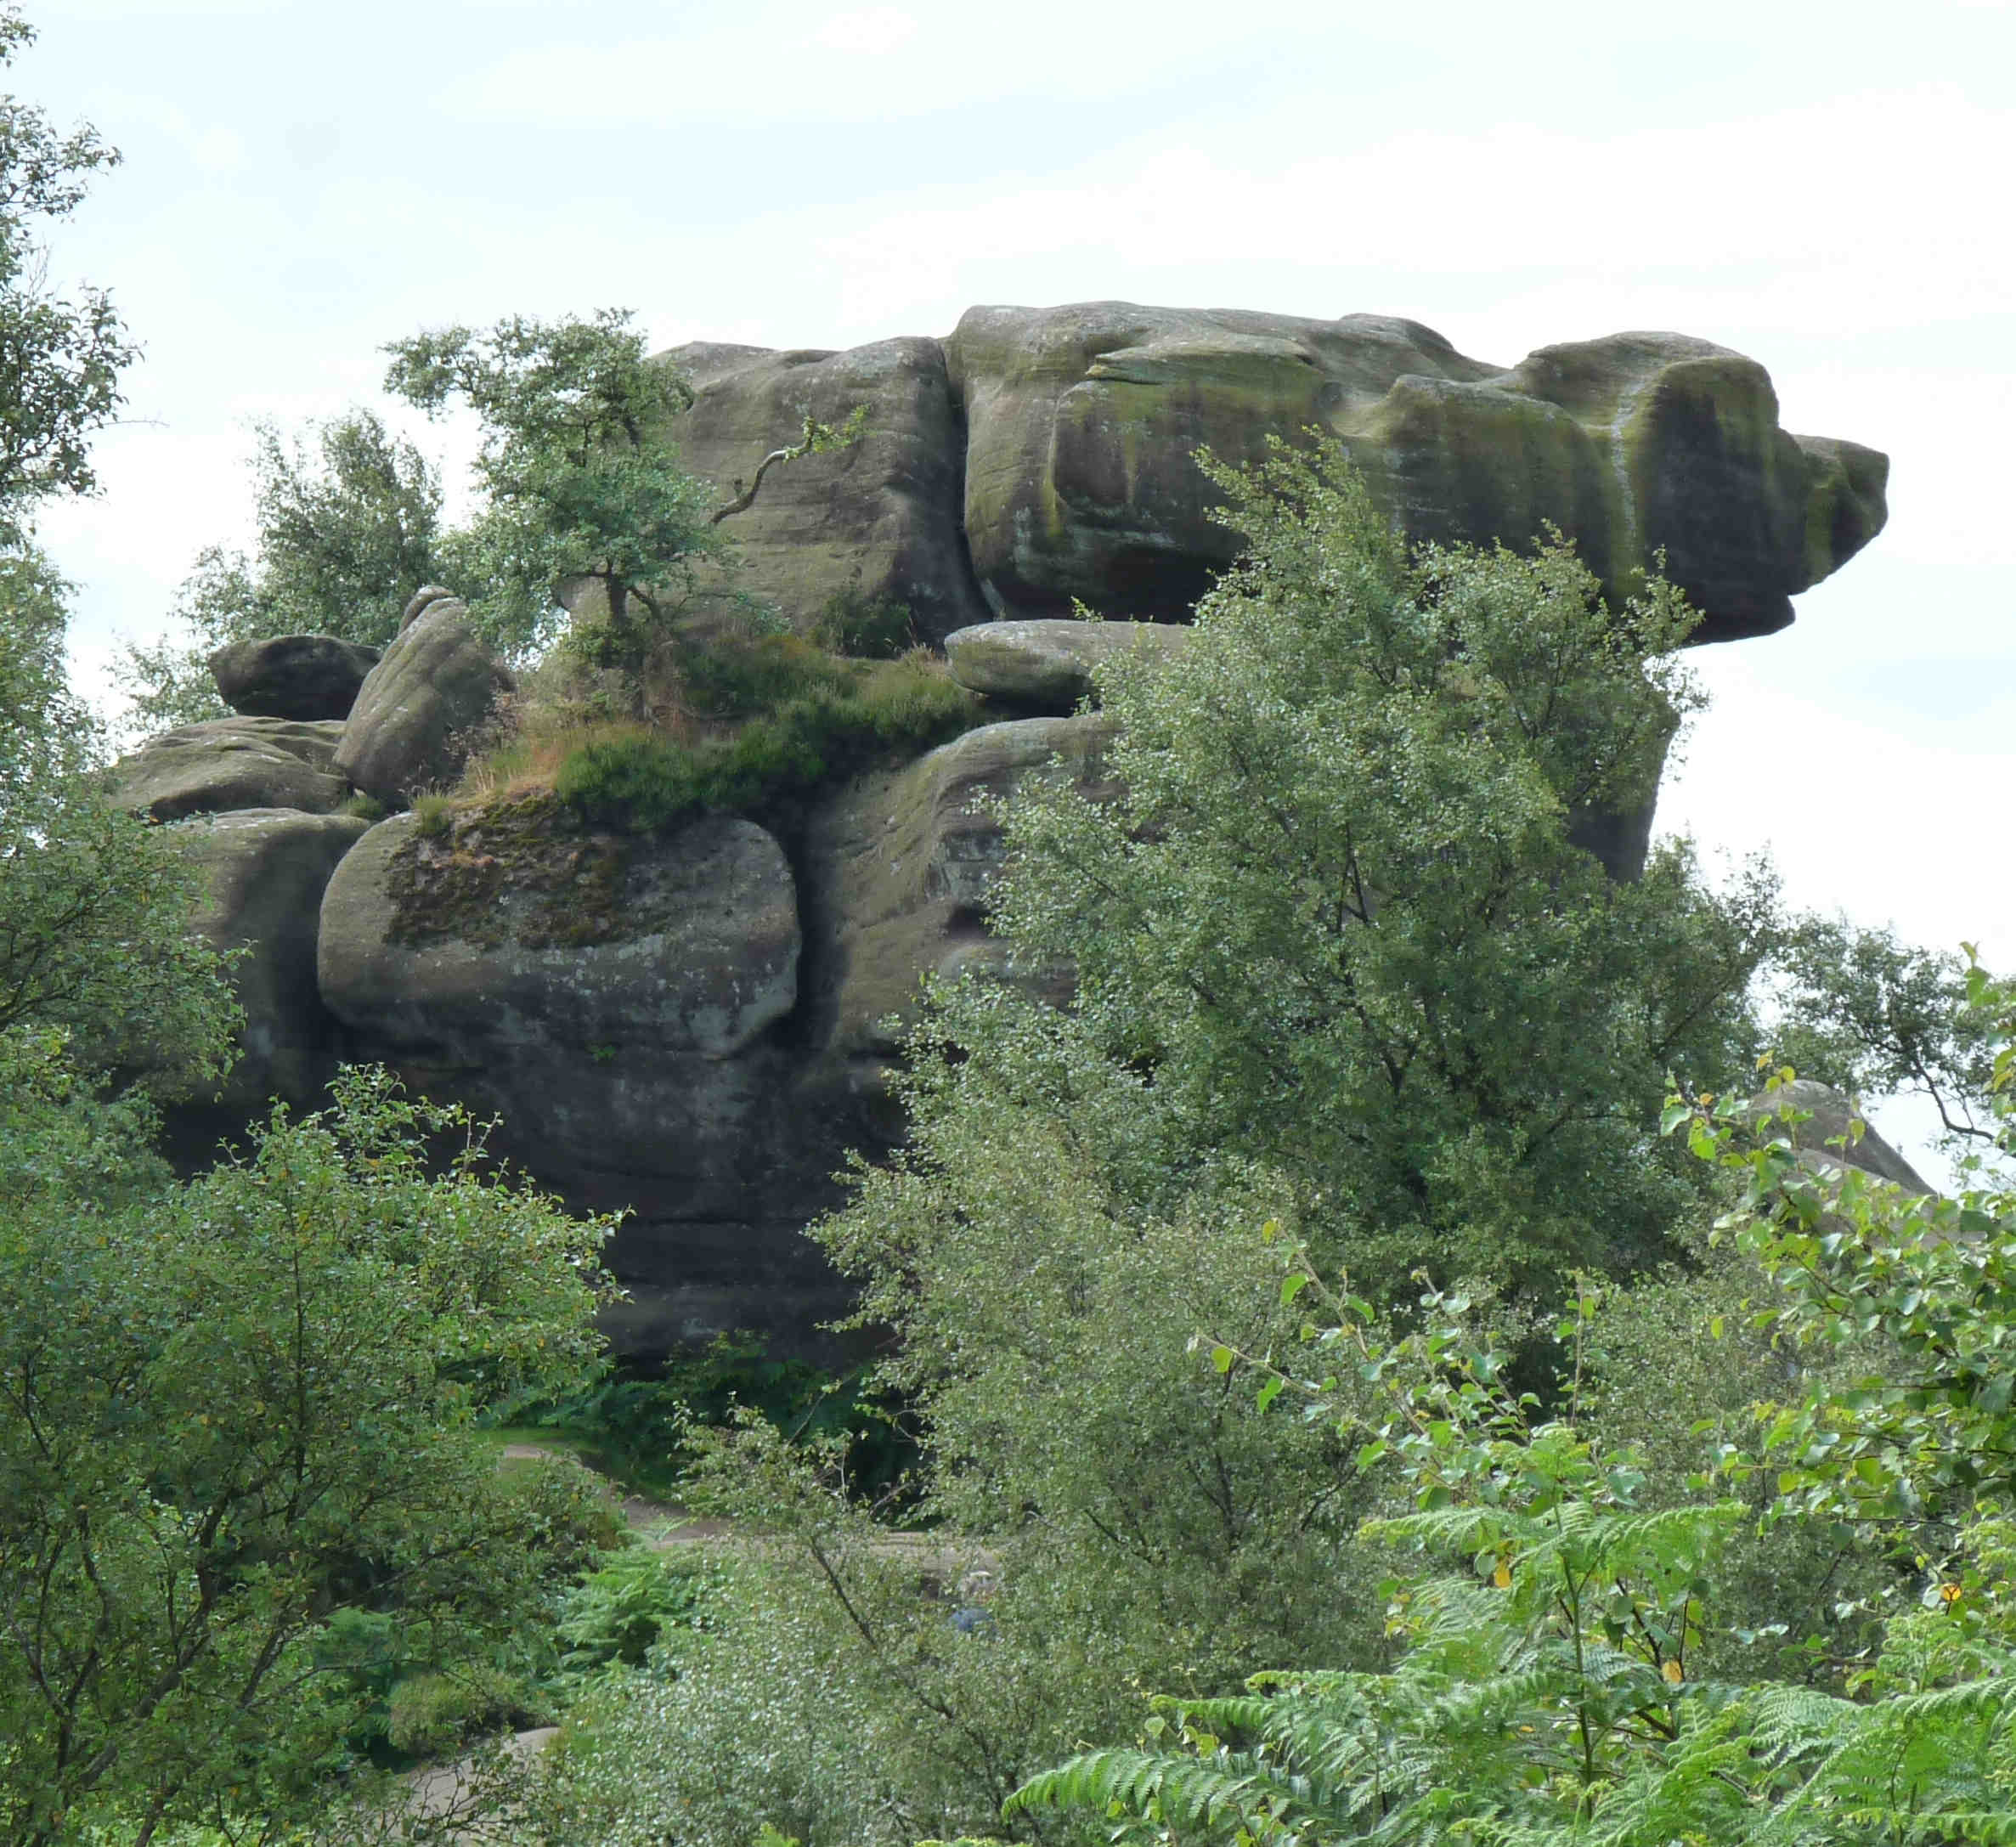
nature, vegetation, rock, nature reserve, outcrop, natural landscape, tree, formation, plant community, biome, geology, plant, bedrock, grass, national park, boulder, forest, shrubland, jungle, landscape, wildlife, old growth forest, rainforest, tropical and subtropical coniferous forests